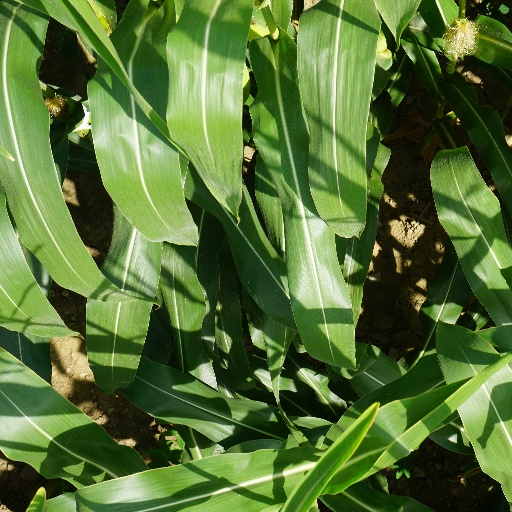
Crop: maize; corn